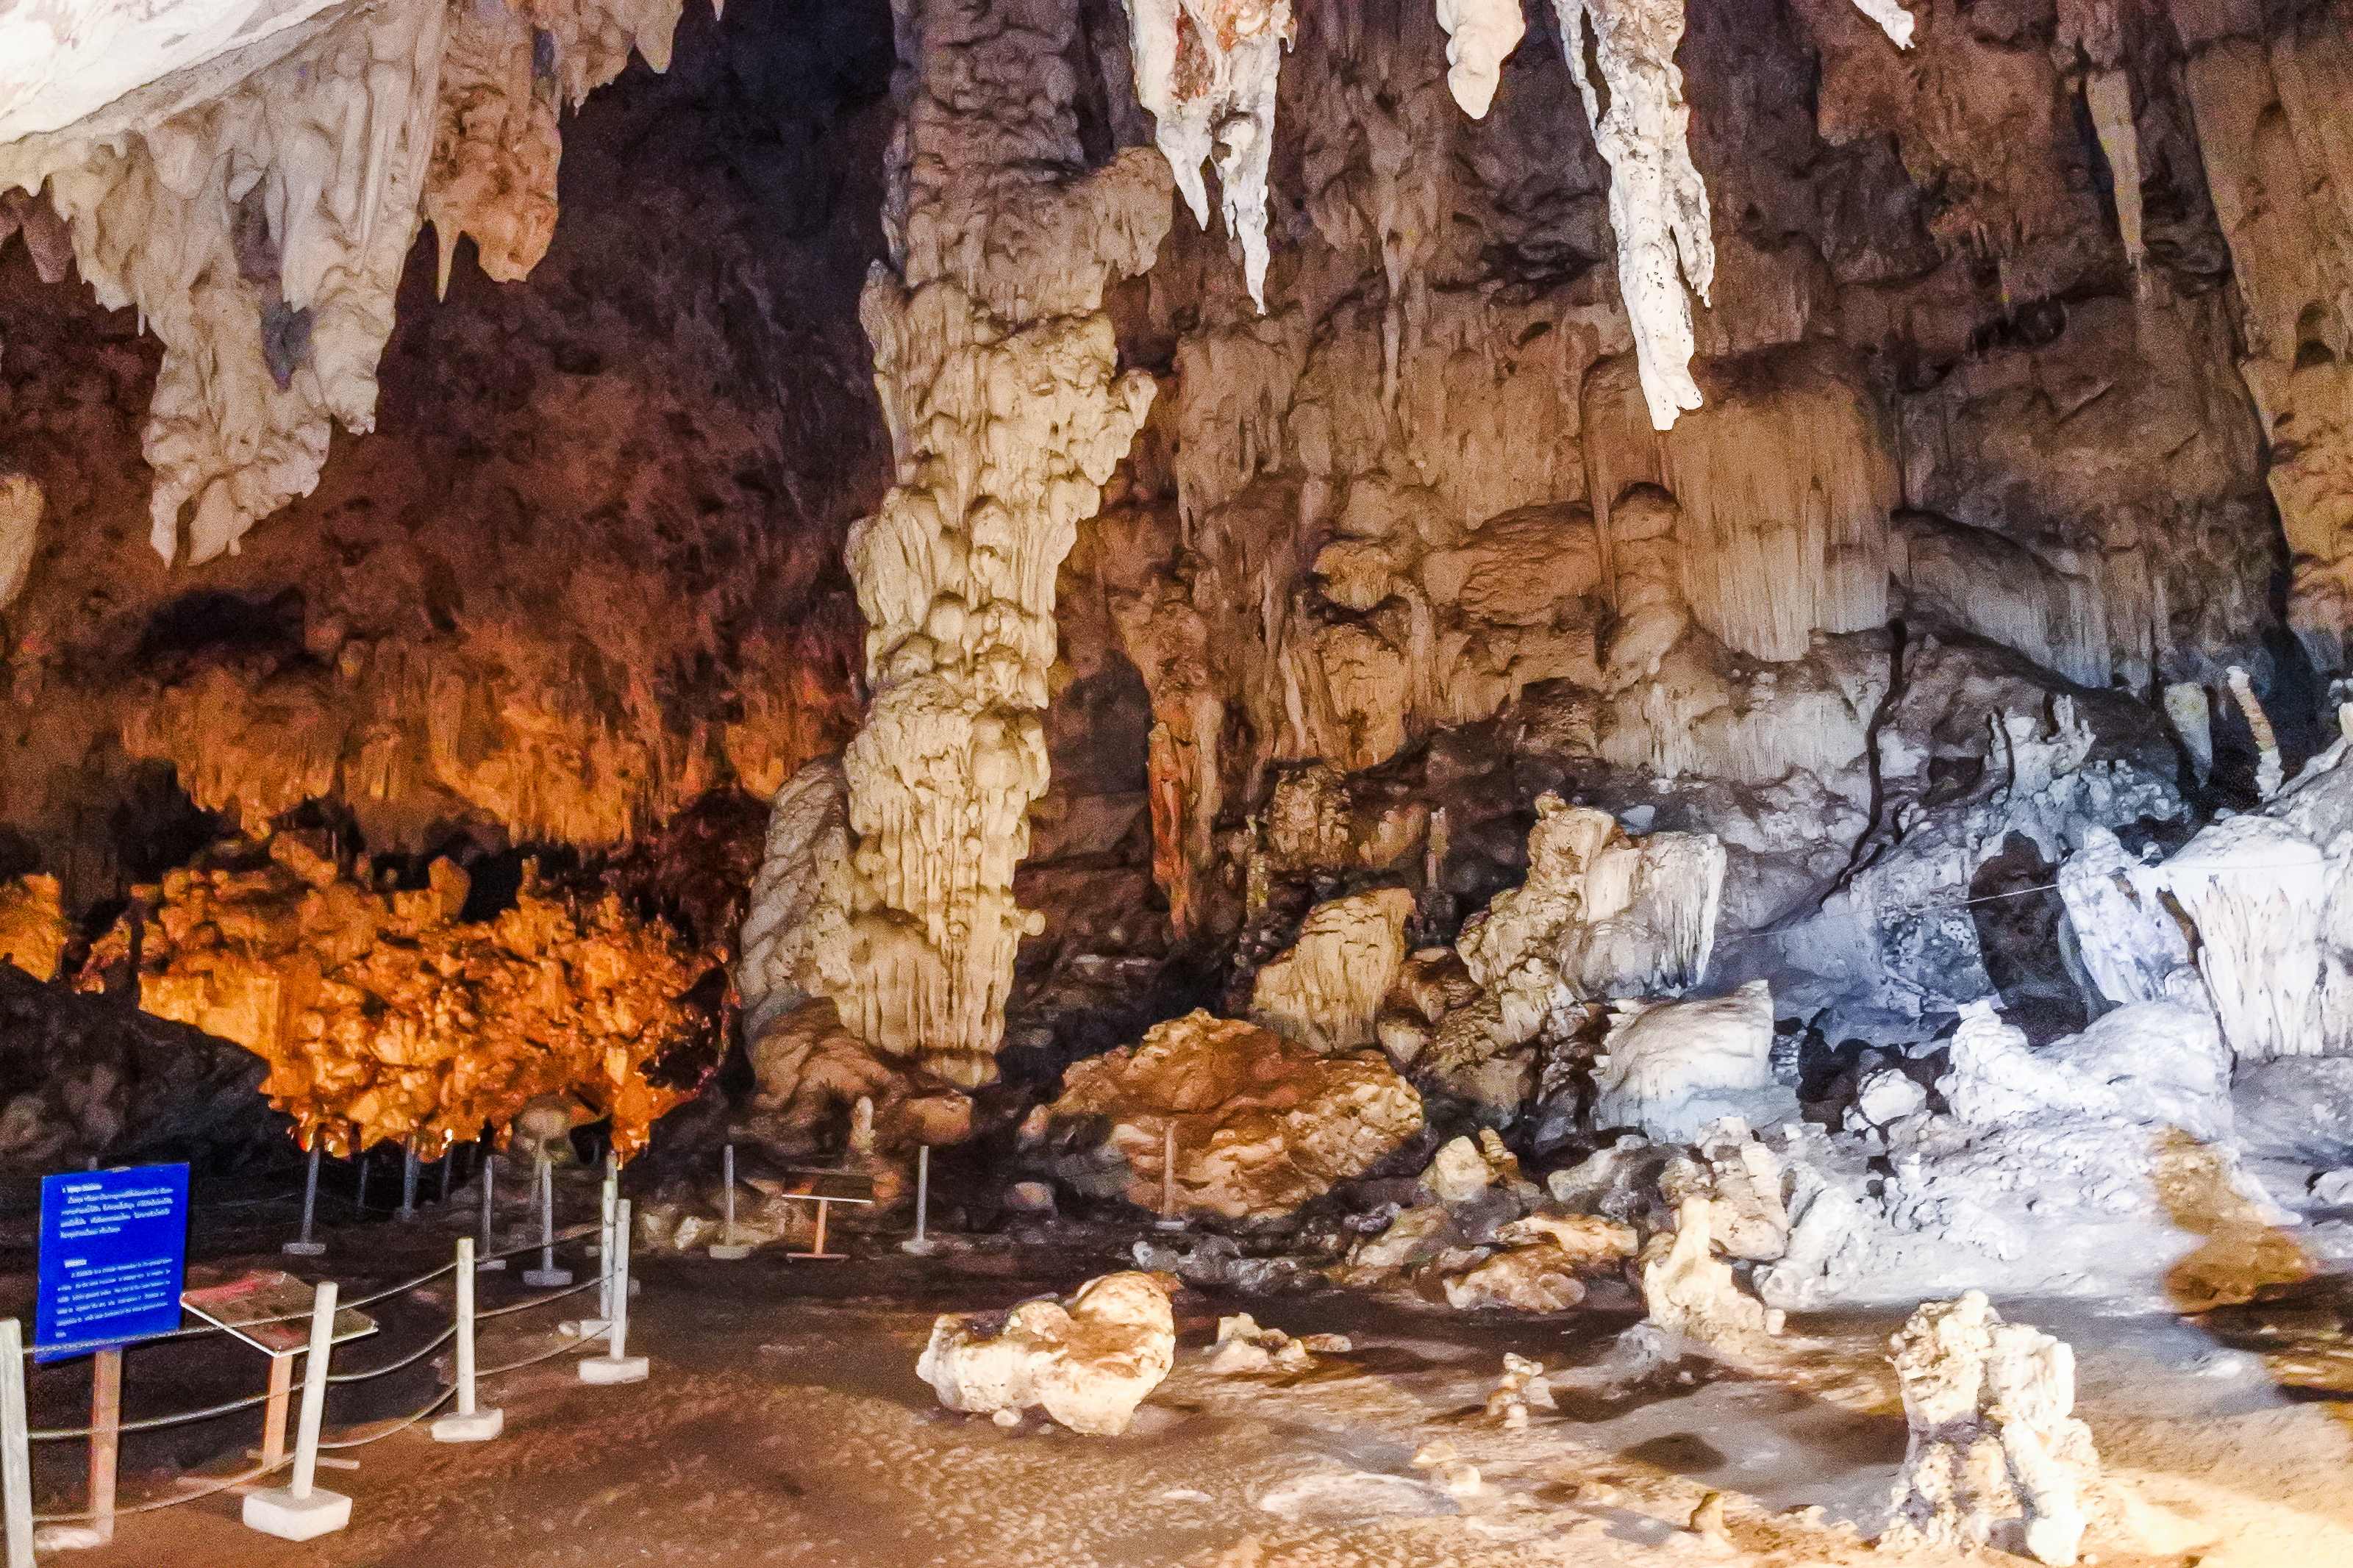
lod, tourism, geology, inside, scenic, sun, interior, lot, rock, amazing, beautiful, mountain, limestone, tham, walking, thailand, dark, pai, cave, famous, green, natural, nature, asia, stalagmite, people, water, lifestyle, stone, adventure, mae hong son, outdoor, attraction, light, underground, background, person, stalactite, backpack, fish, sunset, silhouette, river, travel, landscape, formation, speleothem, geological phenomenon, coastal and oceanic landforms, erosion, bedrock